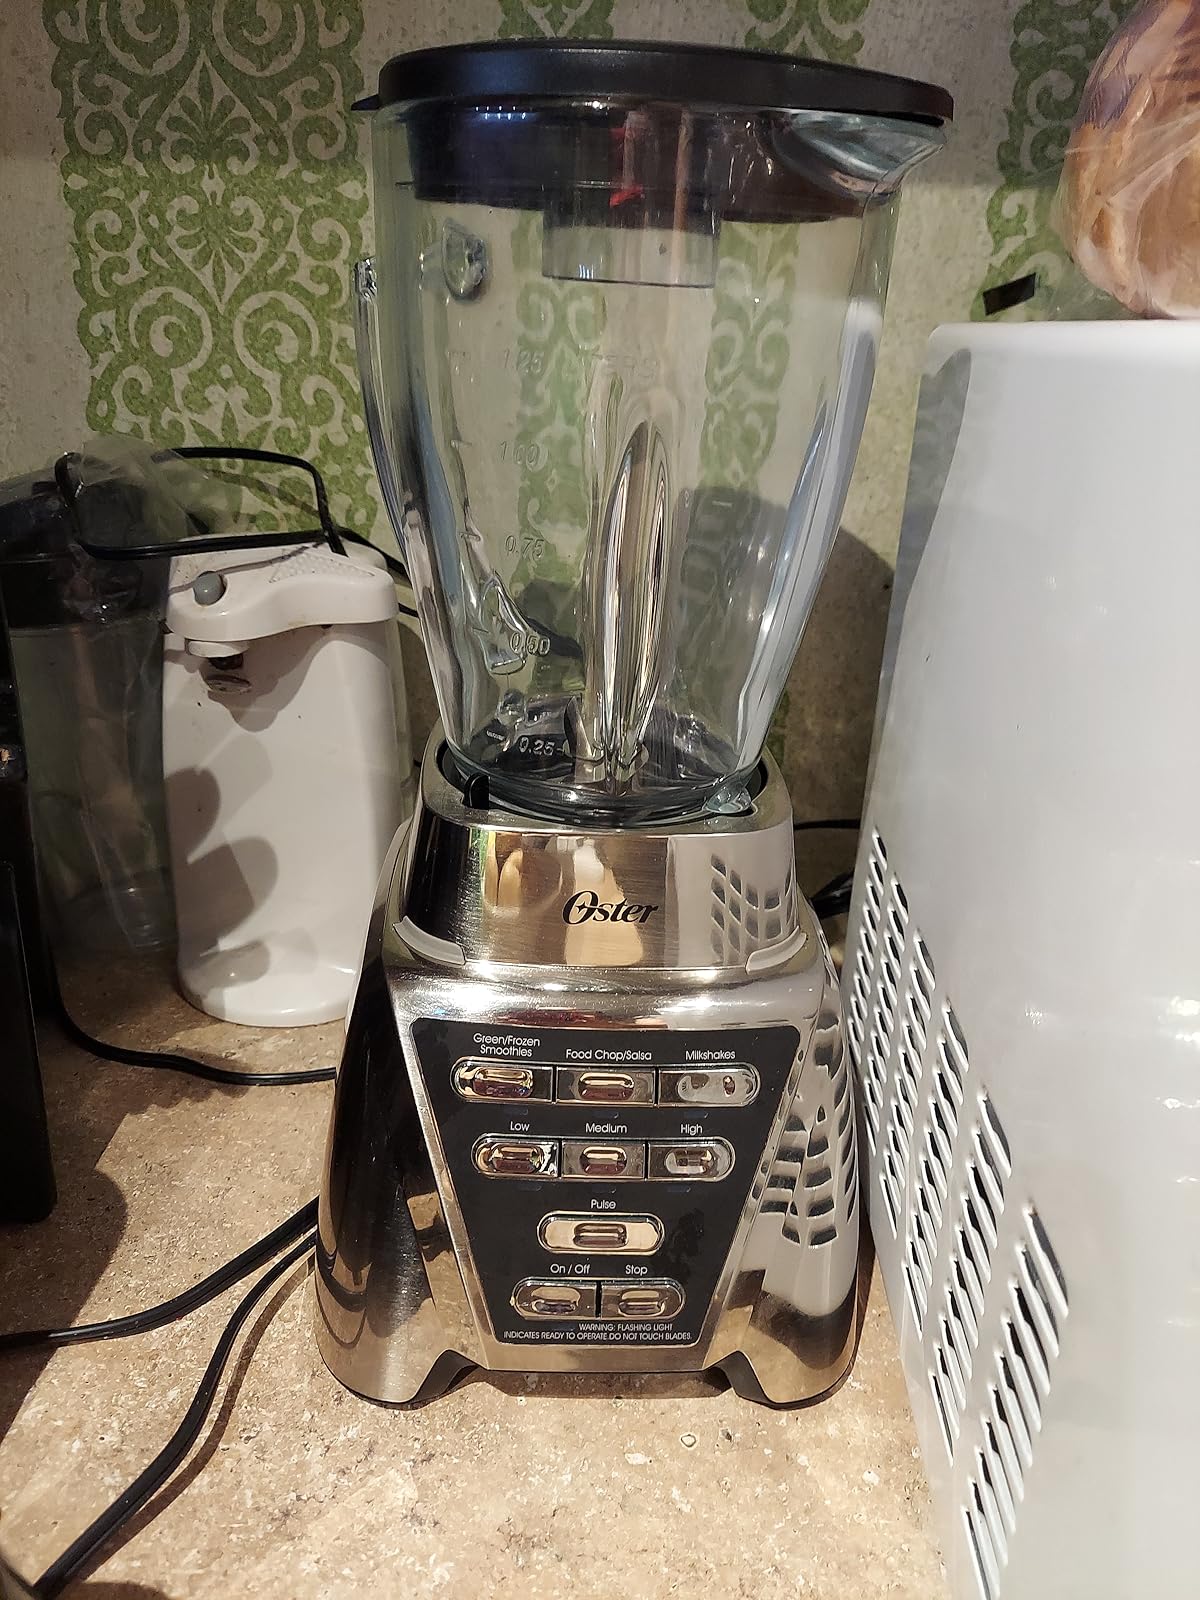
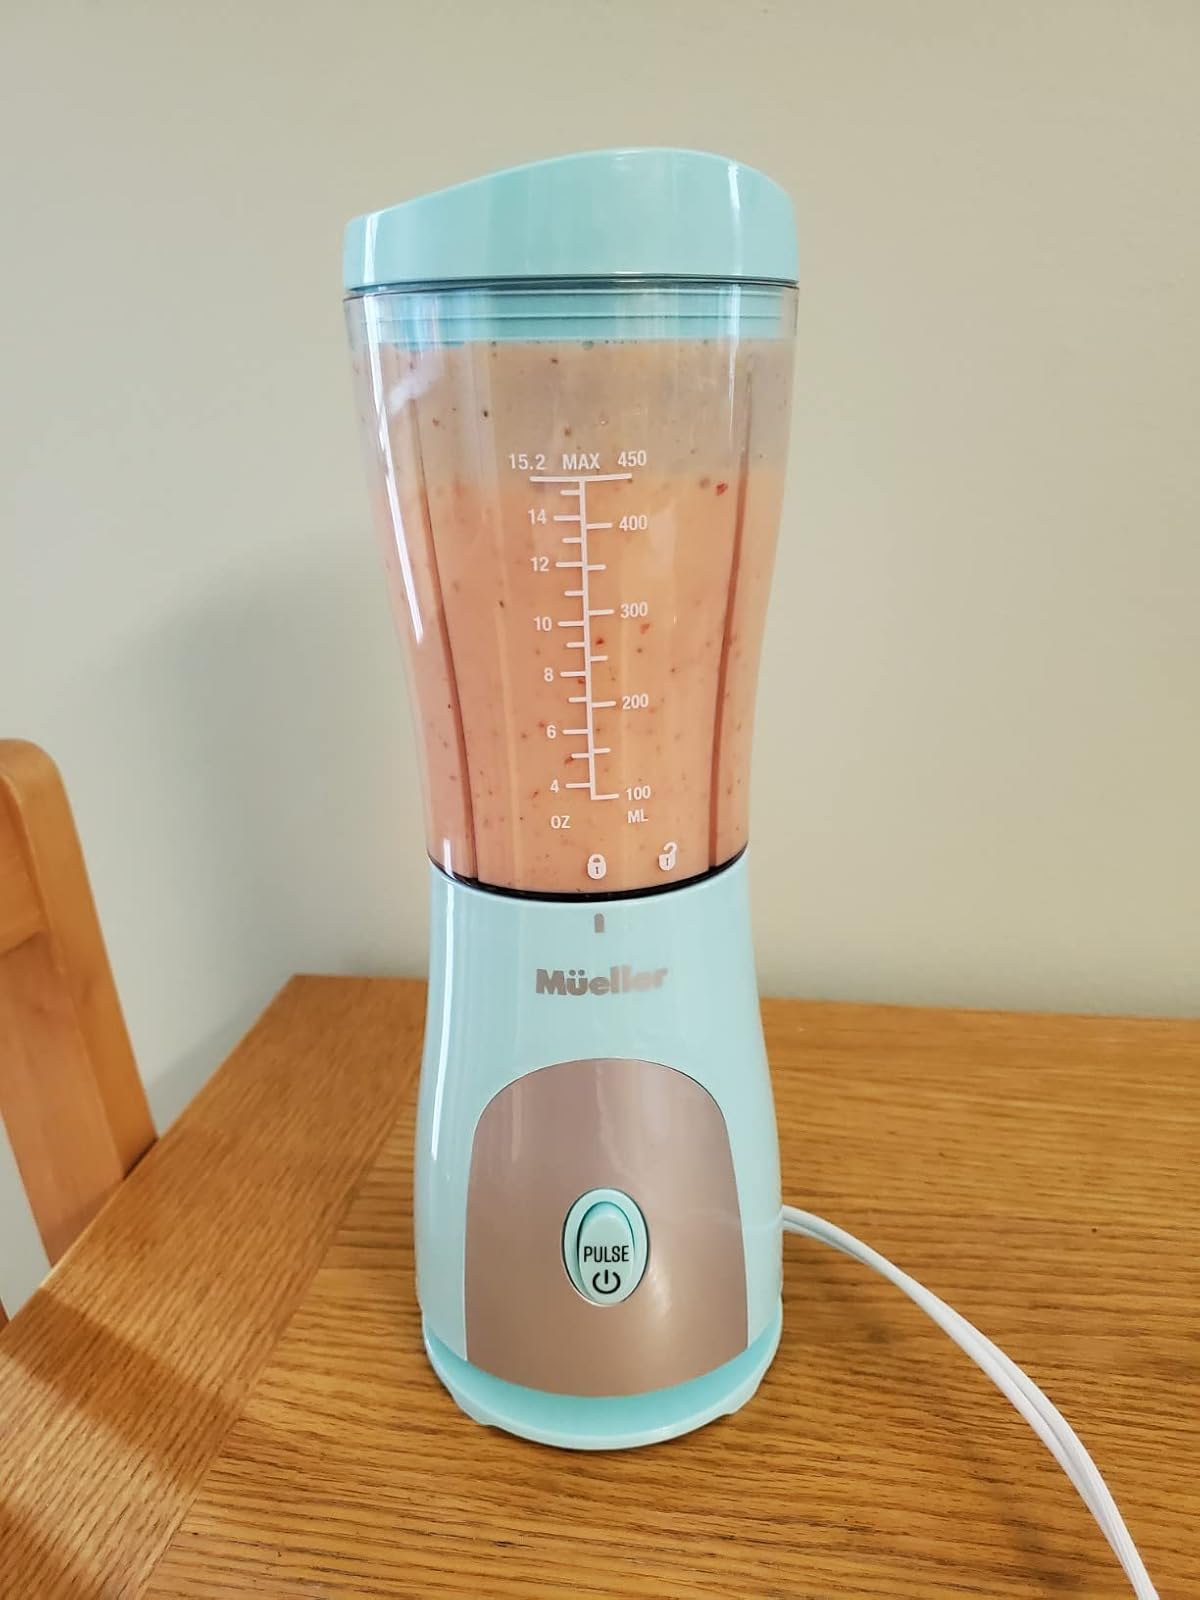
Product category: items_blender
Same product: no